Osborn Engineering Company

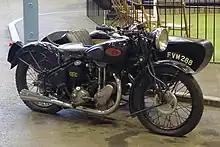
OEC motorcycle on display at the Milestones Museum

The Osborn Engineering Company and its predecessor companies were founded by Frederick John Osborn, trading in partnership with W.T. Lord until 1906 with works in Shepherd's Bush, then as Osborn & Co Ltd, and later as Osborn Engineering Company. In the 1920s they had a 2-acre factory at Lees Lane, Gosport, and were engaged in a wide range of engineering activities. They built motorcycles for Burney & Blackburne, then from 1922 produced them as OEC-Blackburne, then later just OEC. Initially they used Blackburne engines, but later used other engine manufacturers such as JAP. The Osborn Engineering Company went into receivership in 1931, and the extensive premises at Lees Lane, Gosport were auctioned by the receiver on 17 December 1931. However the motorcycle part of the business survived and by 1933 OEC motorcycles were being produced by O.E.C. Ltd of Portsmouth. During the Second World War, OEC ceased motorcycle production to concentrate on war work, but went back to motorcycle production before ceasing production in 1954.